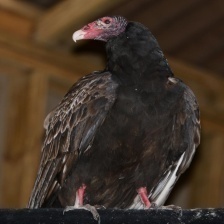
Species: TURKEY VULTURE
Scientific name: CATHARTES AURA
ImageNet parent category: vulture